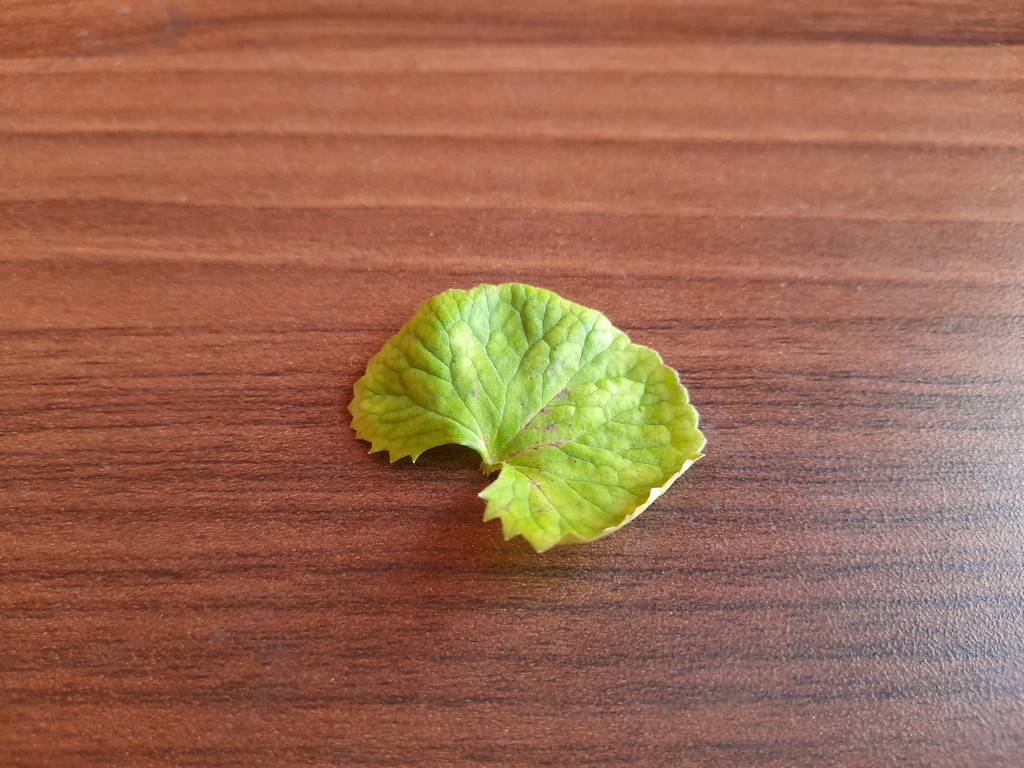
Label: Unhealthy